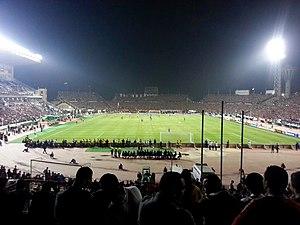
L'Arab Contractors Stadium ou encore le stade Osman Ahmed Osman est un stade de football égyptien situé dans la ville du Caire.